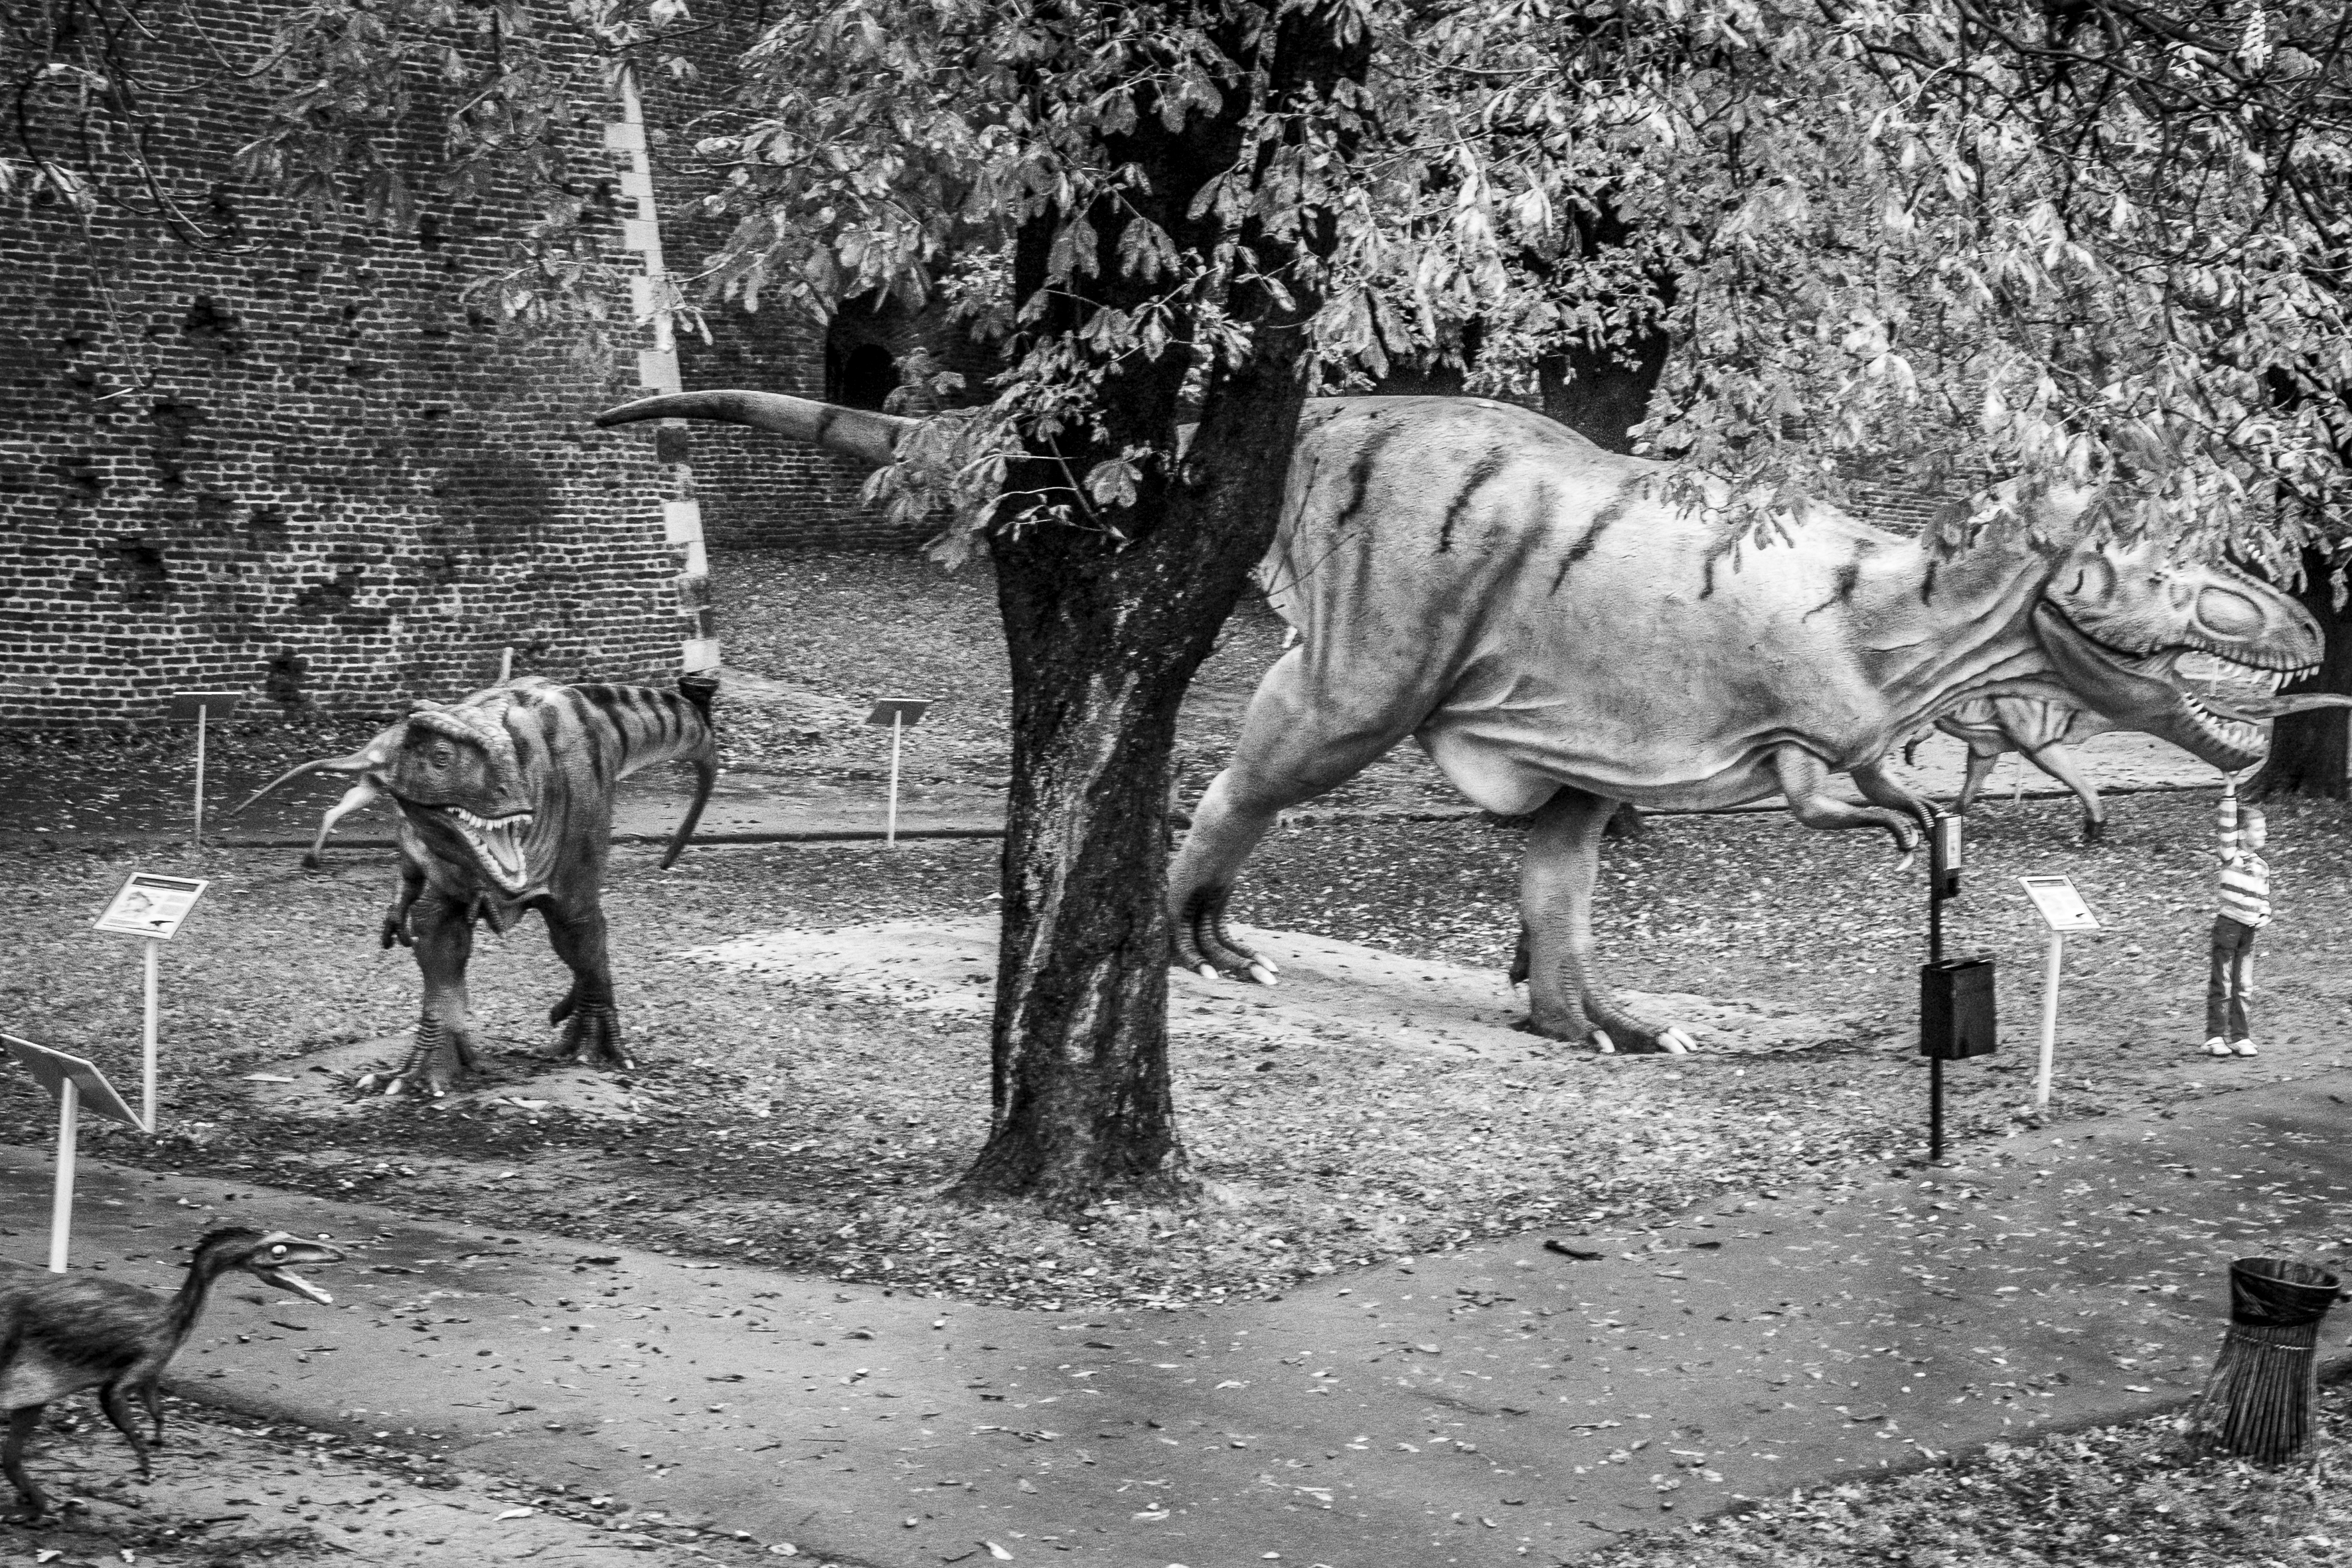
black and white, street, urban, travel, wildlife, fujifilm, zoo, monochrome, bw, blackandwhite, blackwhite, serbia, noiretblanc, fuji, fujix, fujixe1, belgrade, monochrome photography